Derringer

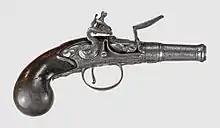
A flintlock muff pistol with unscrewable barrel: the 18th century precursor to the caplock deringer

A derringer or deringer is a small handgun that is neither a revolver, semi-automatic pistol, nor machine pistol. It is not to be confused with mini-revolvers or pocket pistols, although some later derringers were manufactured with the pepperbox configuration. The modern derringer is often multi barreled, and is generally the smallest usable handgun of any given caliber and barrel length due to the lack of a moving action, which takes up more space behind the barrel. It is frequently used by women because it is easily concealable in a purse or a stocking.